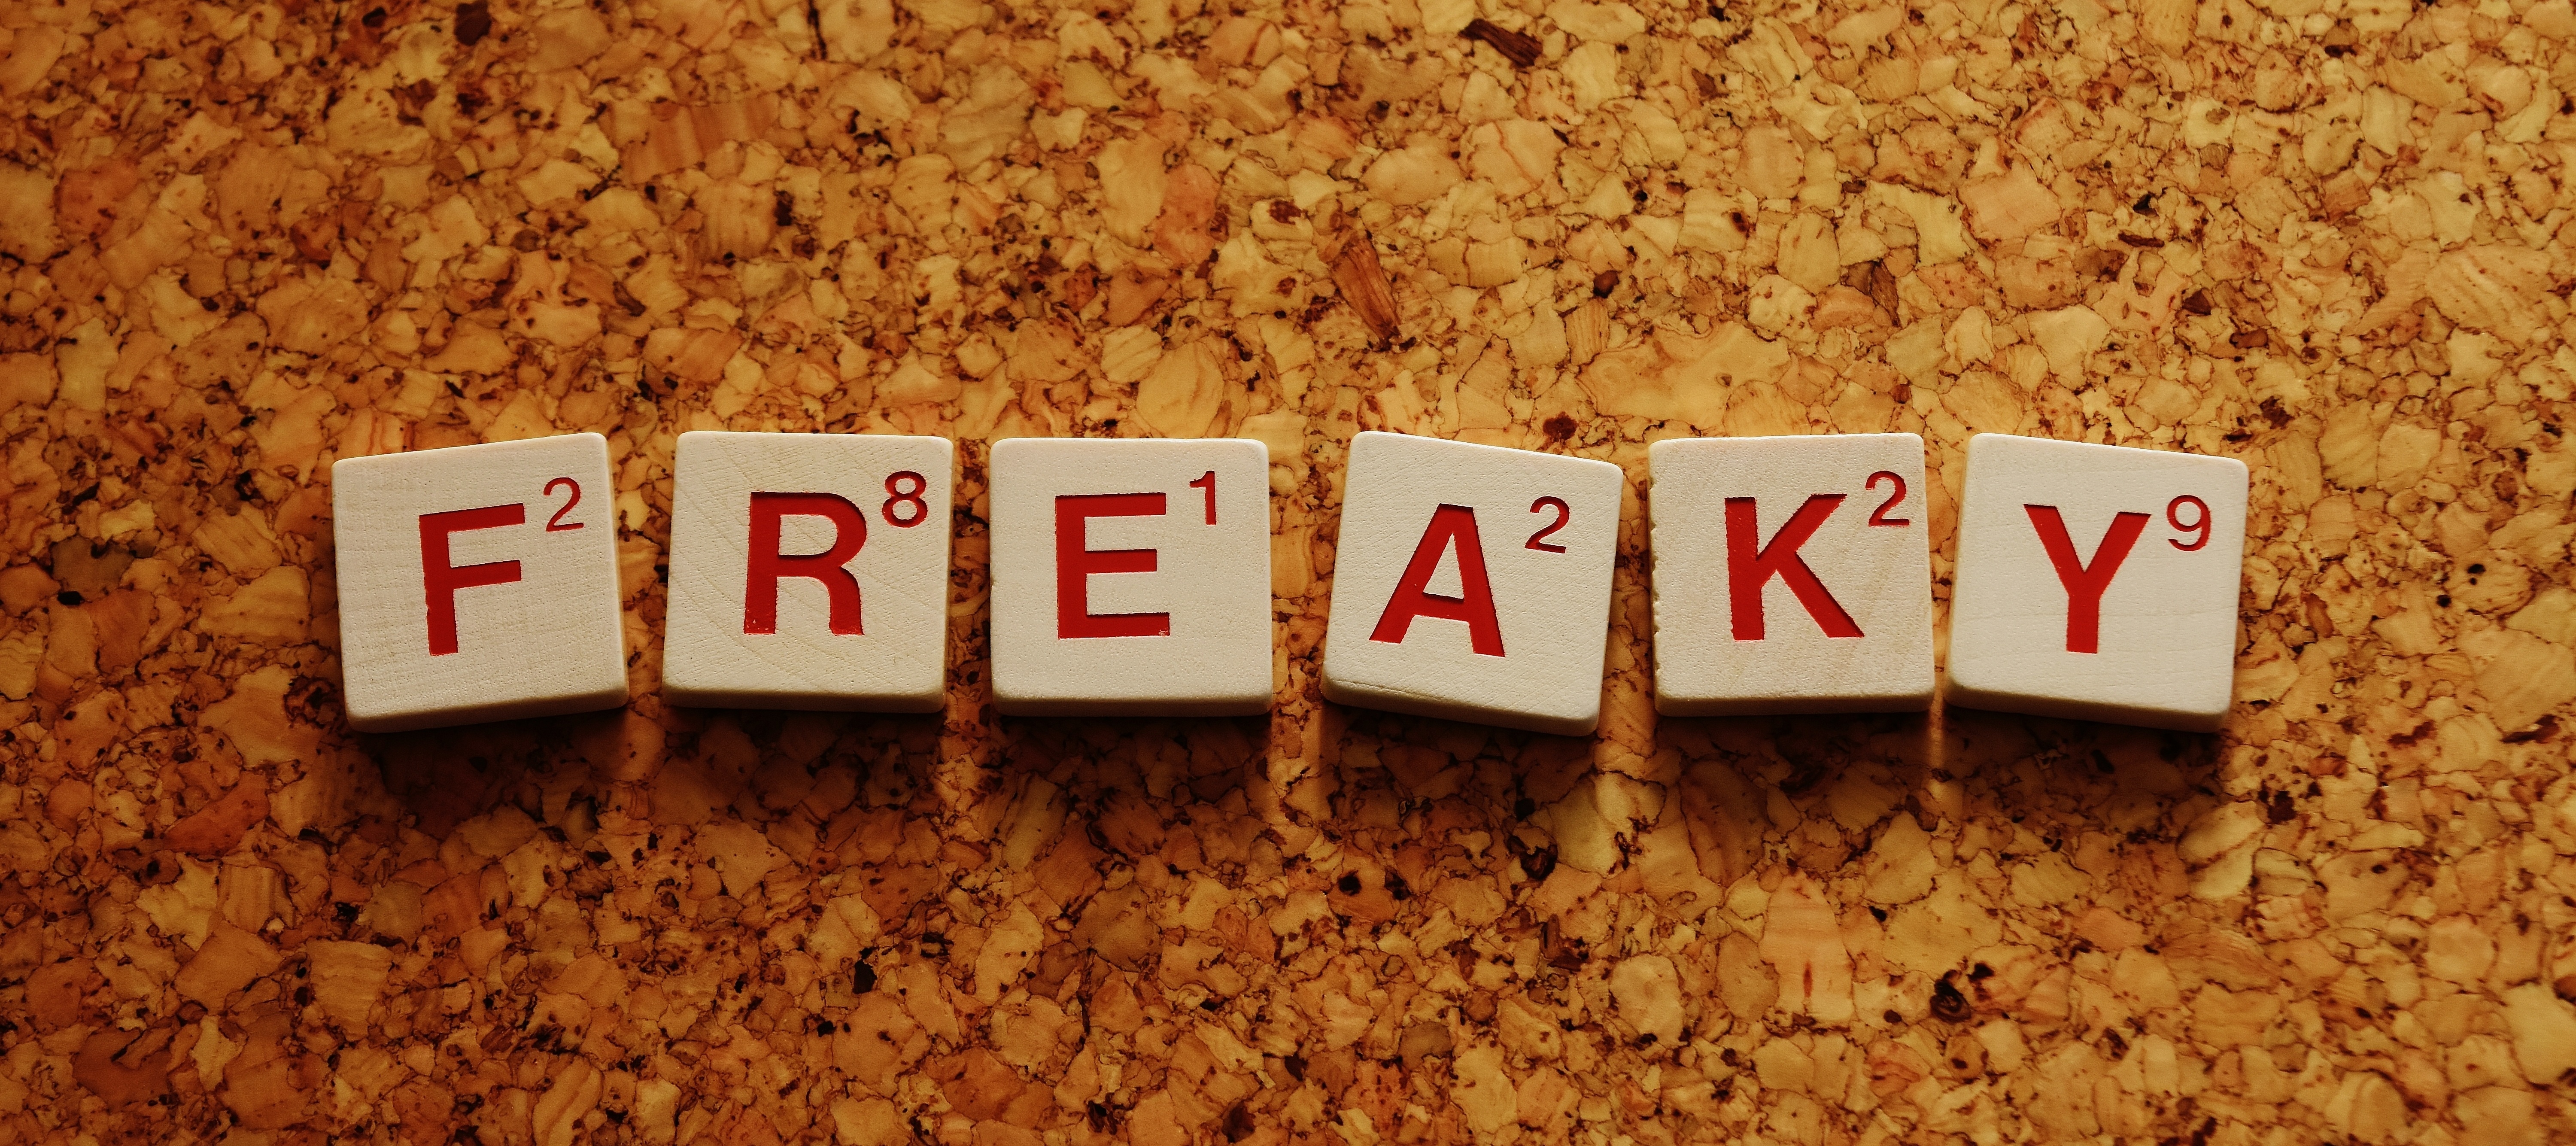
word, number, food, font, text, funny, letters, freaked out, a little crazy